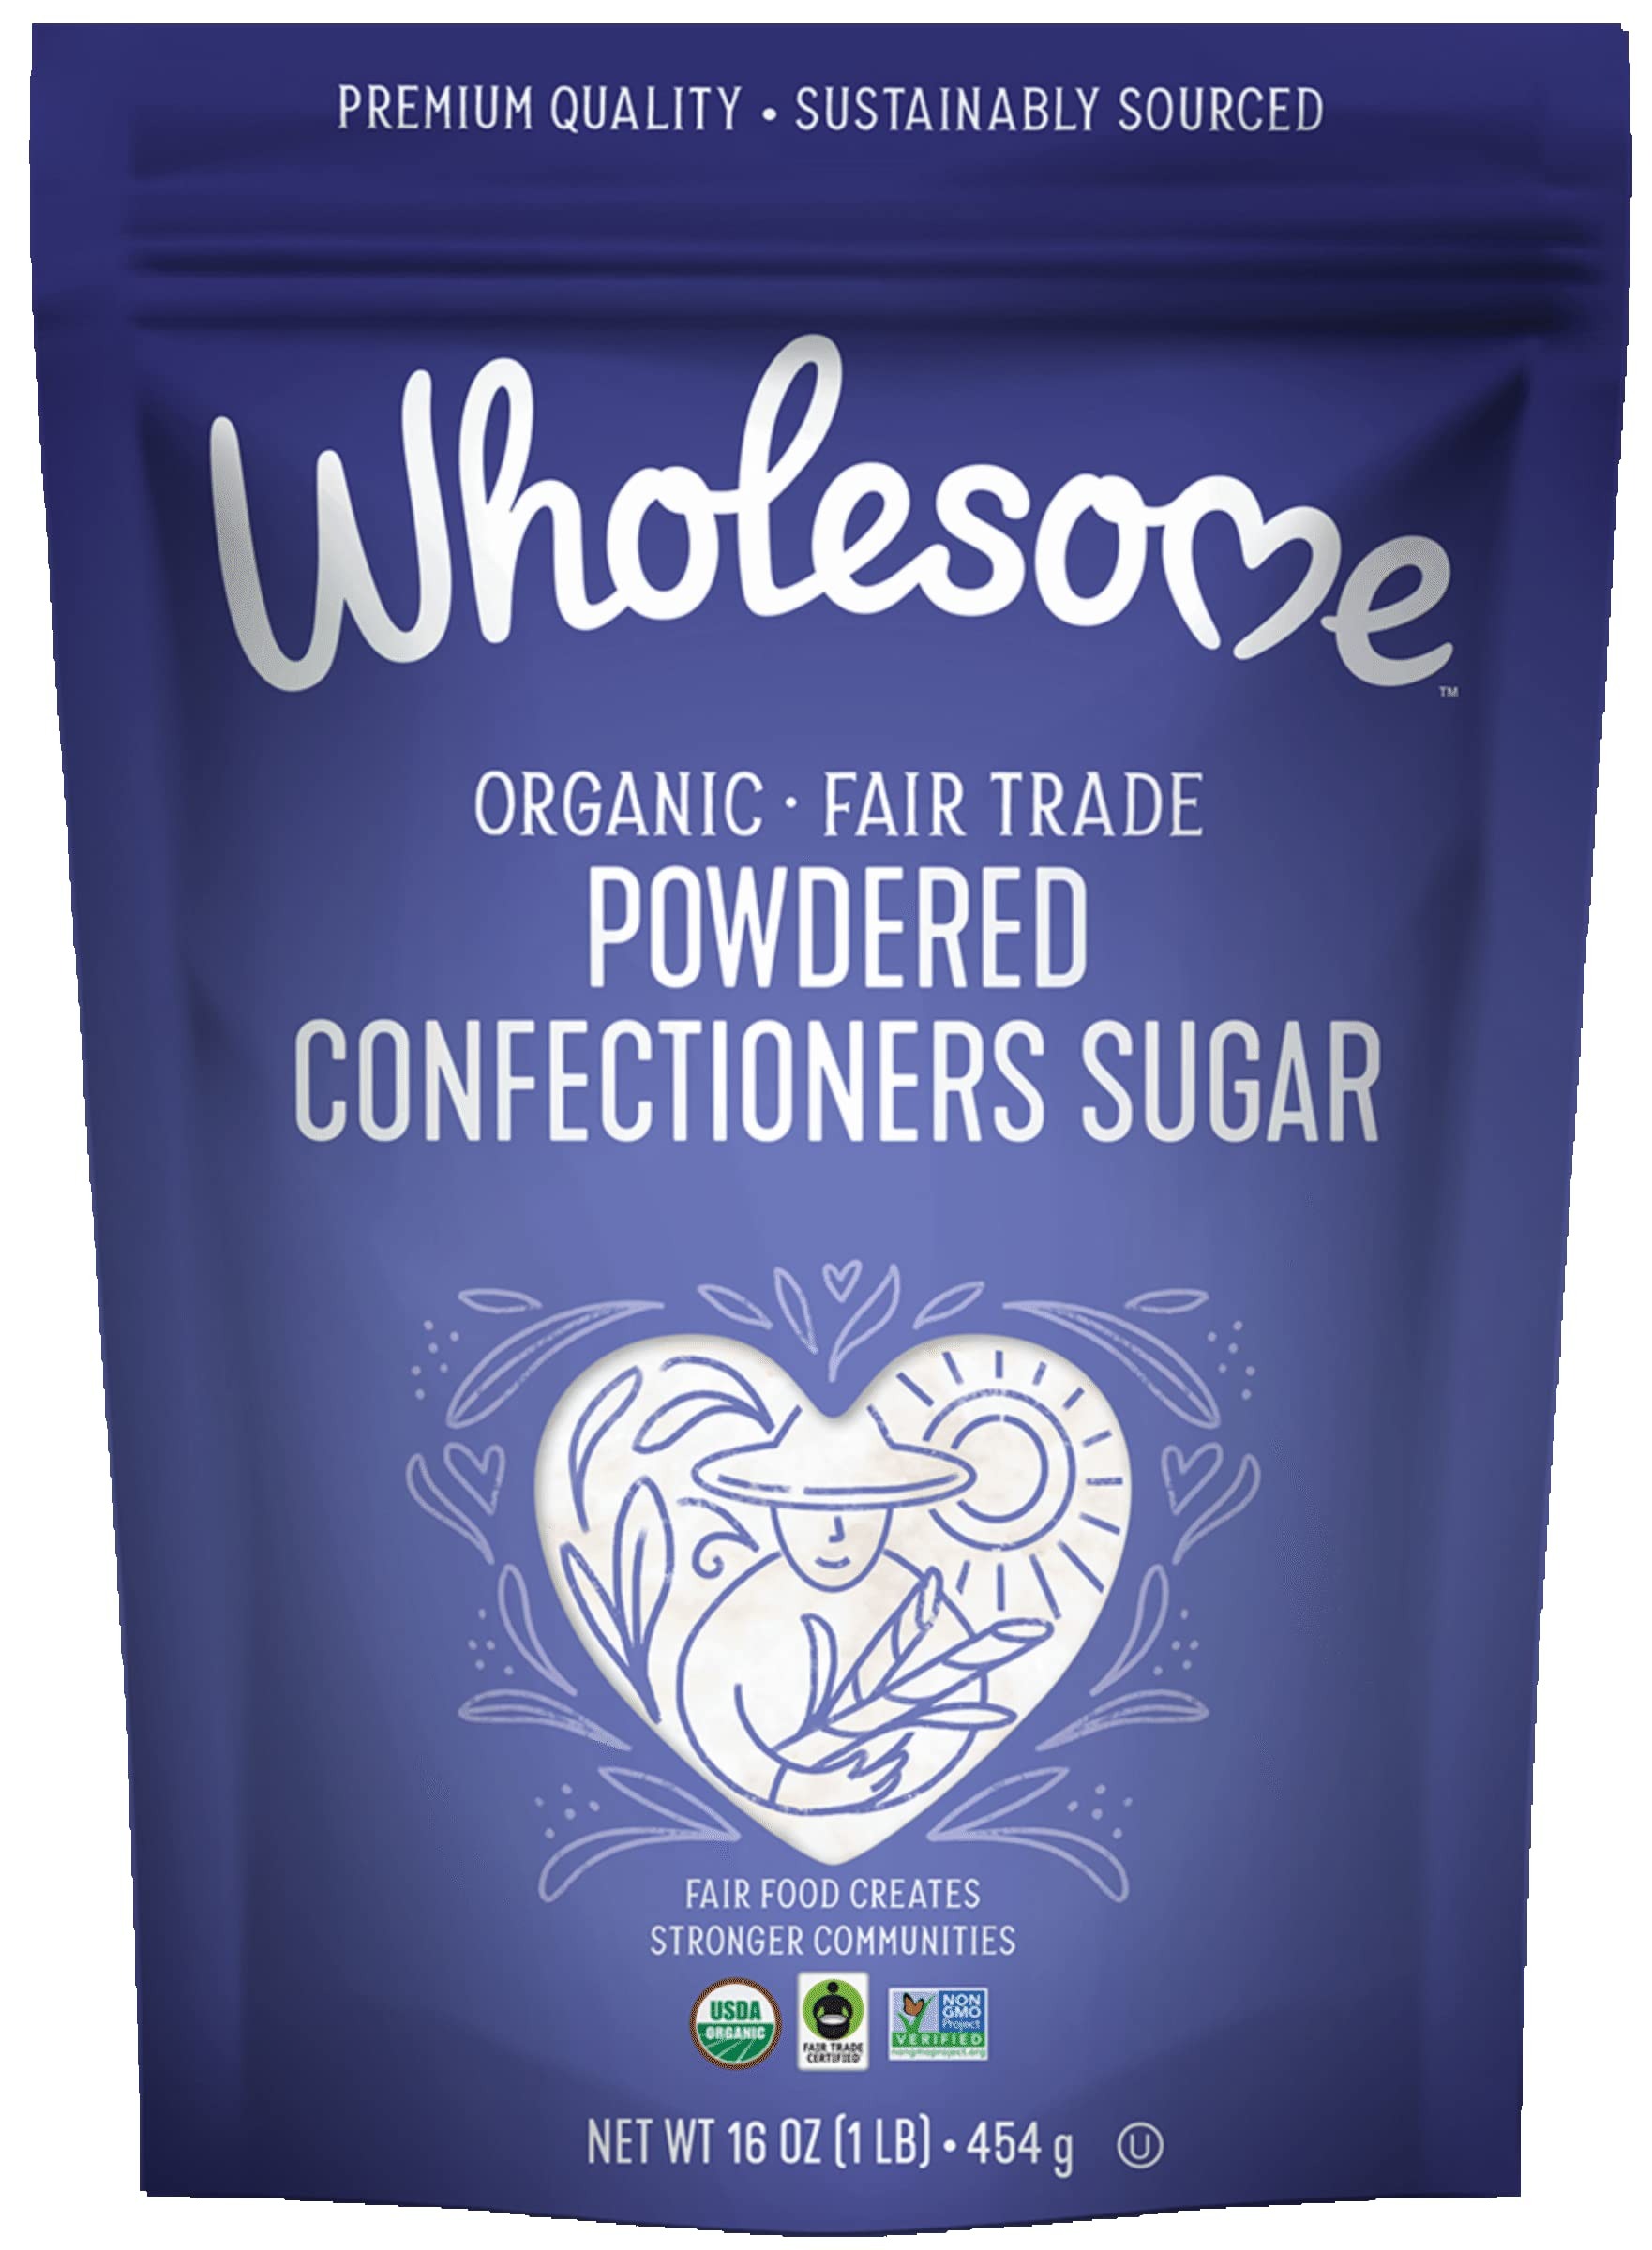
Item Name: Wholesome Sweeteners 16-Ounce Organic Powdered Confectioners Sugar, Fair Trade, Non GMO, Gluten Free & Vegan, 6 Pack
Bullet Point 1: DELICIOUSLY SWEET INGREDIENTS: Our Confectioners Powdered Sugar contains organic cane sugar and organic tapioca starch. It's ground ultrafine (12x) to provide the perfect light and fluffy powdered sugar.
Bullet Point 2: USAGE: Our Organic Confectioners Sugar can be used as a one-for-one replacement for refined powdered sugar. We love it in frostings, icings and glazes.
Bullet Point 3: SOURCING: Our Organic Powdered Confectioners Sugar is made from organic sugar cane grown and harvested in South and Central America, then blended with organic tapioca starch.
Bullet Point 4: CERTIFIABLE QUALITY: USDA Organic, Fair Trade Certified, Non-GMO Project Verified, Kosher Certified, Gluten Free, and Vegan
Bullet Point 5: WHOLESOME MISSION: We are on a mission to create positive meaningful change by bringing bakers, makers and farmers together through better food. We believe everyone deserves All the Best - in your baking and making, for our farmers and for our planet.
Value: 96.0
Unit: Ounce

Price: 5.29